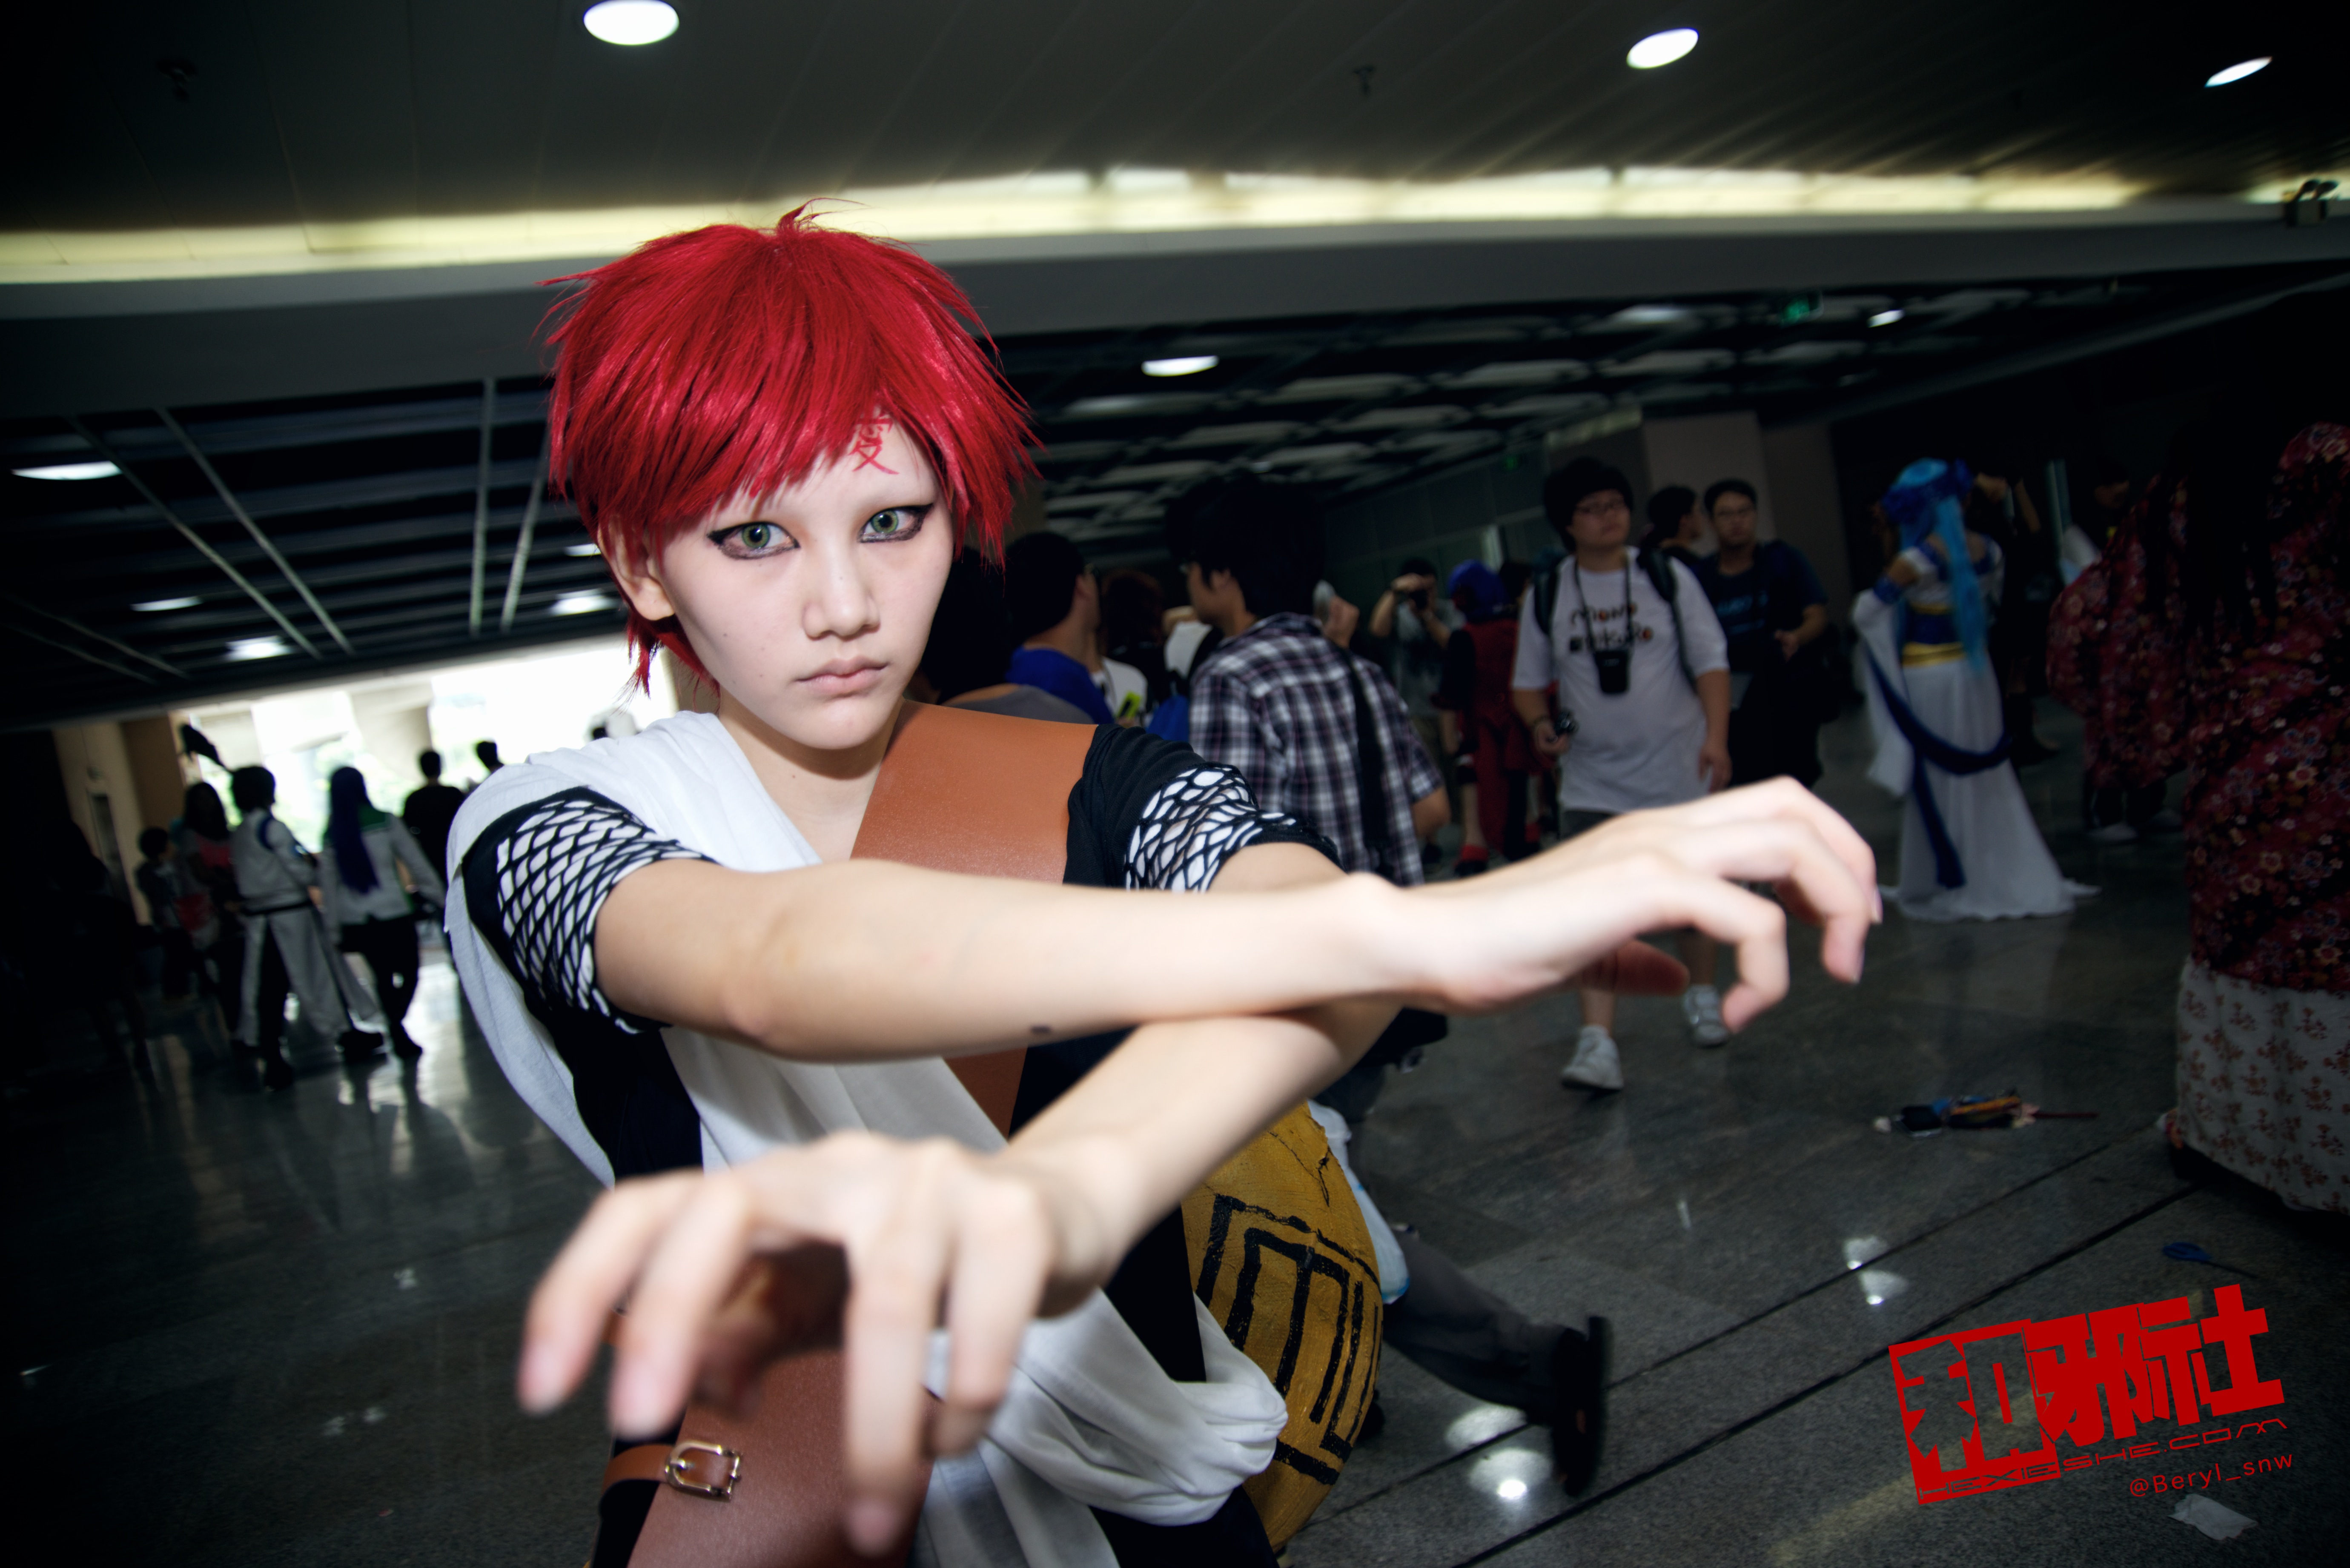
girl, cute, clothing, cosplay, girls, canton, costume, china, anime, comic, comiccon, guangzhou, acg, cos, convention, nightclub